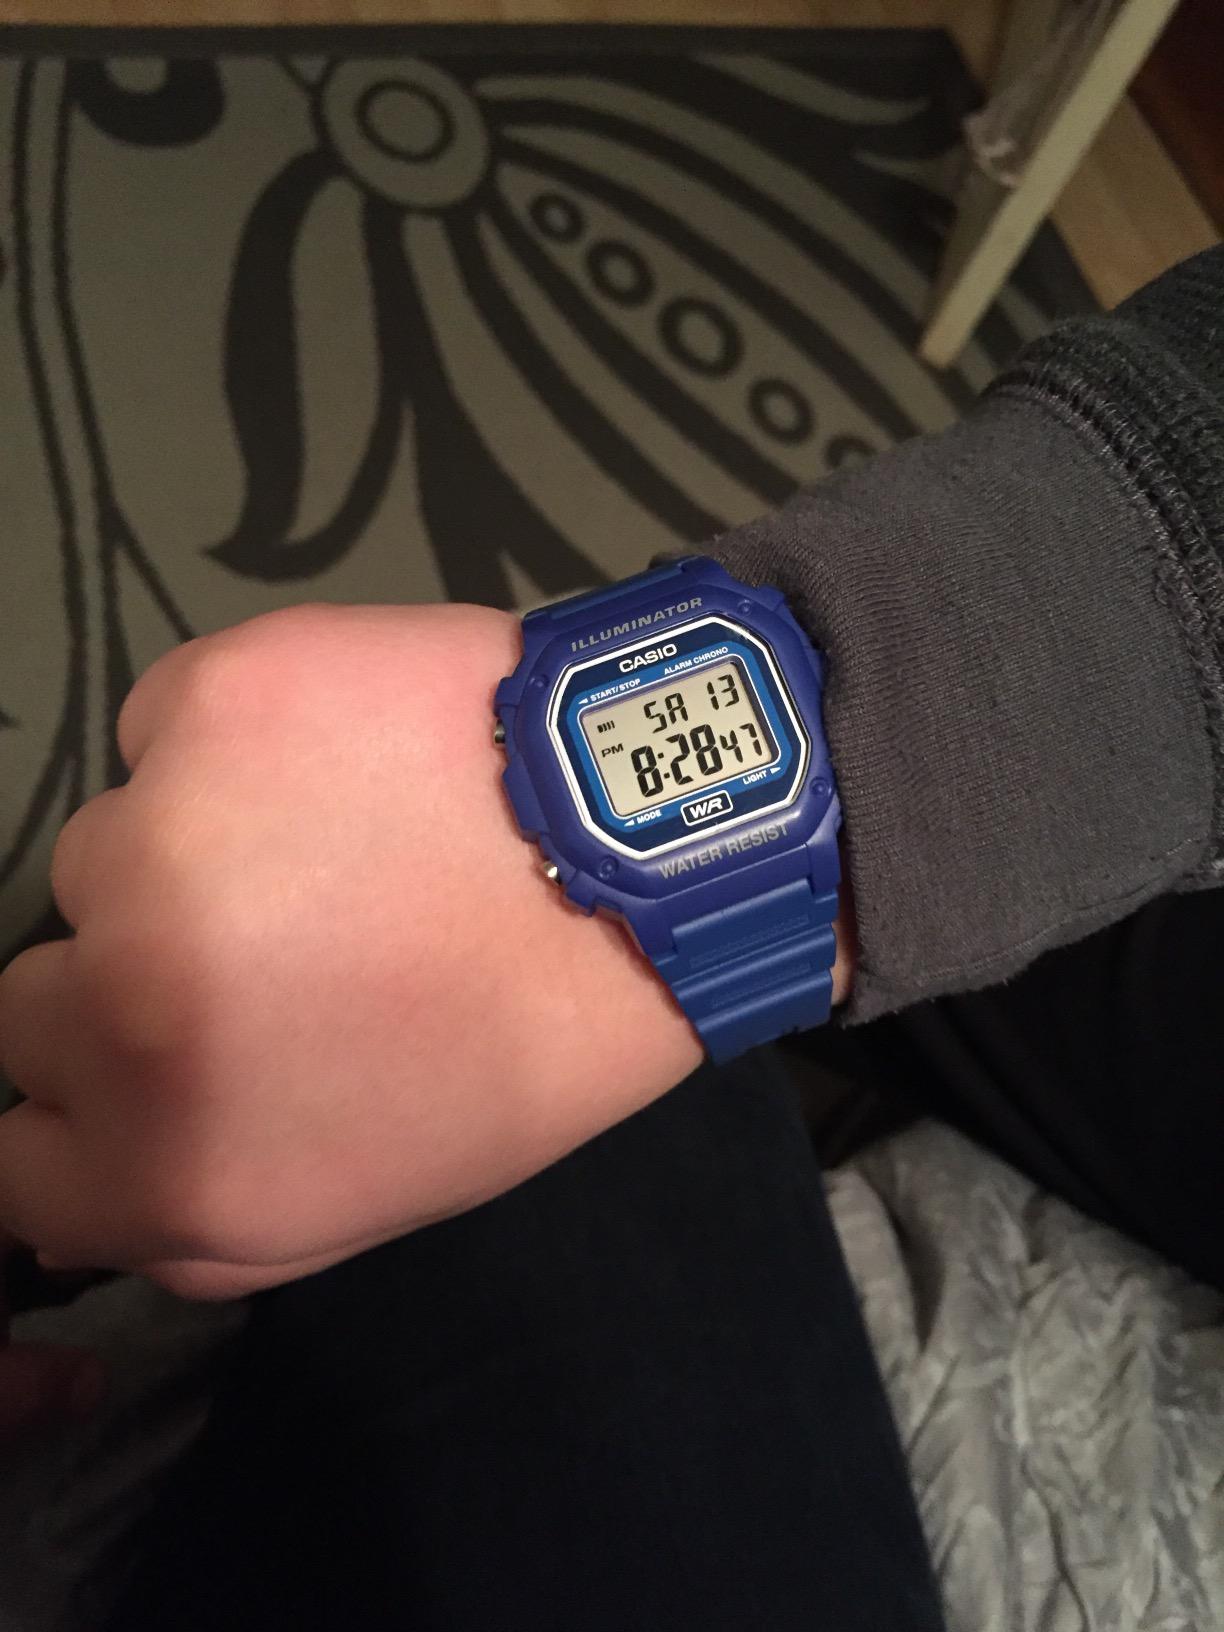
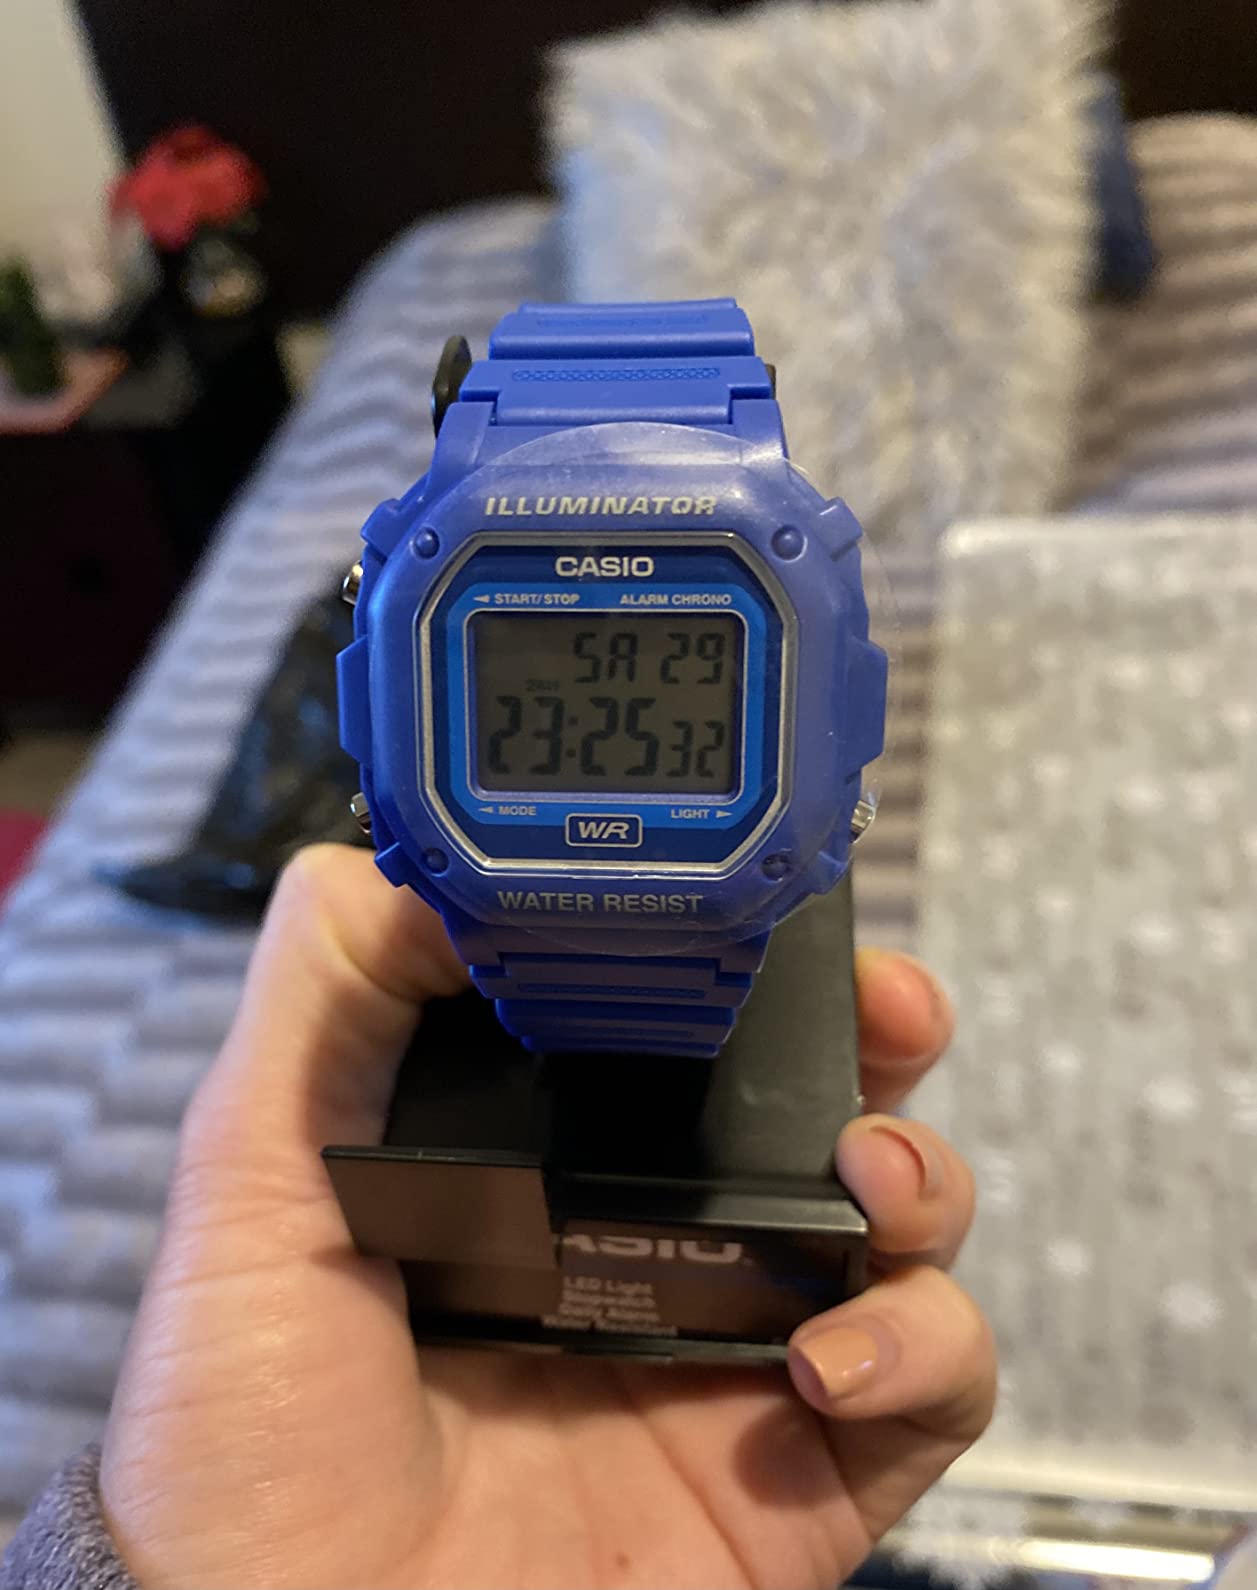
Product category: accessories_watch
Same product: yes